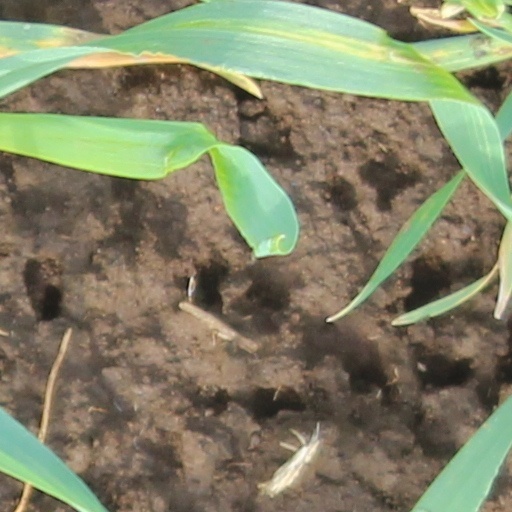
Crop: wheat